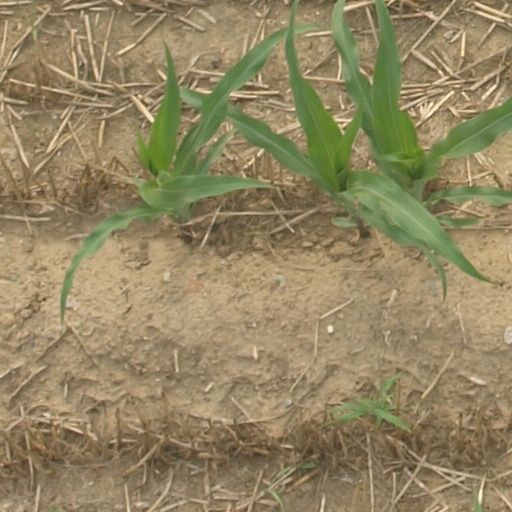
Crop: maize; corn